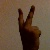
The image shows a hand gesture representing the number 2 in Indian Sign Language.